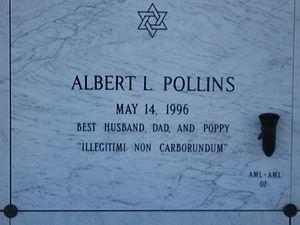
Illegitimi non carborundum est un aphorisme en latin de cuisine, mélangeant du latin et de l’anglais dans un agencement bâtard, volontairement sans égard pour la grammaire, dans un but humoristique. La phrase signifie grossièrement « ne laissez pas les salopards vous broyer » ou « ne laissez pas les scélérats vous opprimer ». Dans une forme correcte de latin, l’expression serait Noli pati un scelestis opprimi.